Grigore Vieru

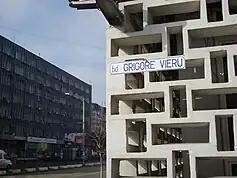

In his youth, Grigore Vieru was a member of Komsomol Organisation. In 1971, he joined the Communist Party.